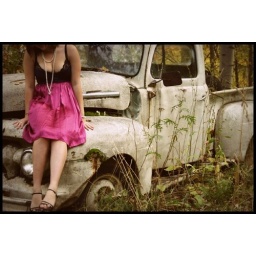
the girl in the pink dress.